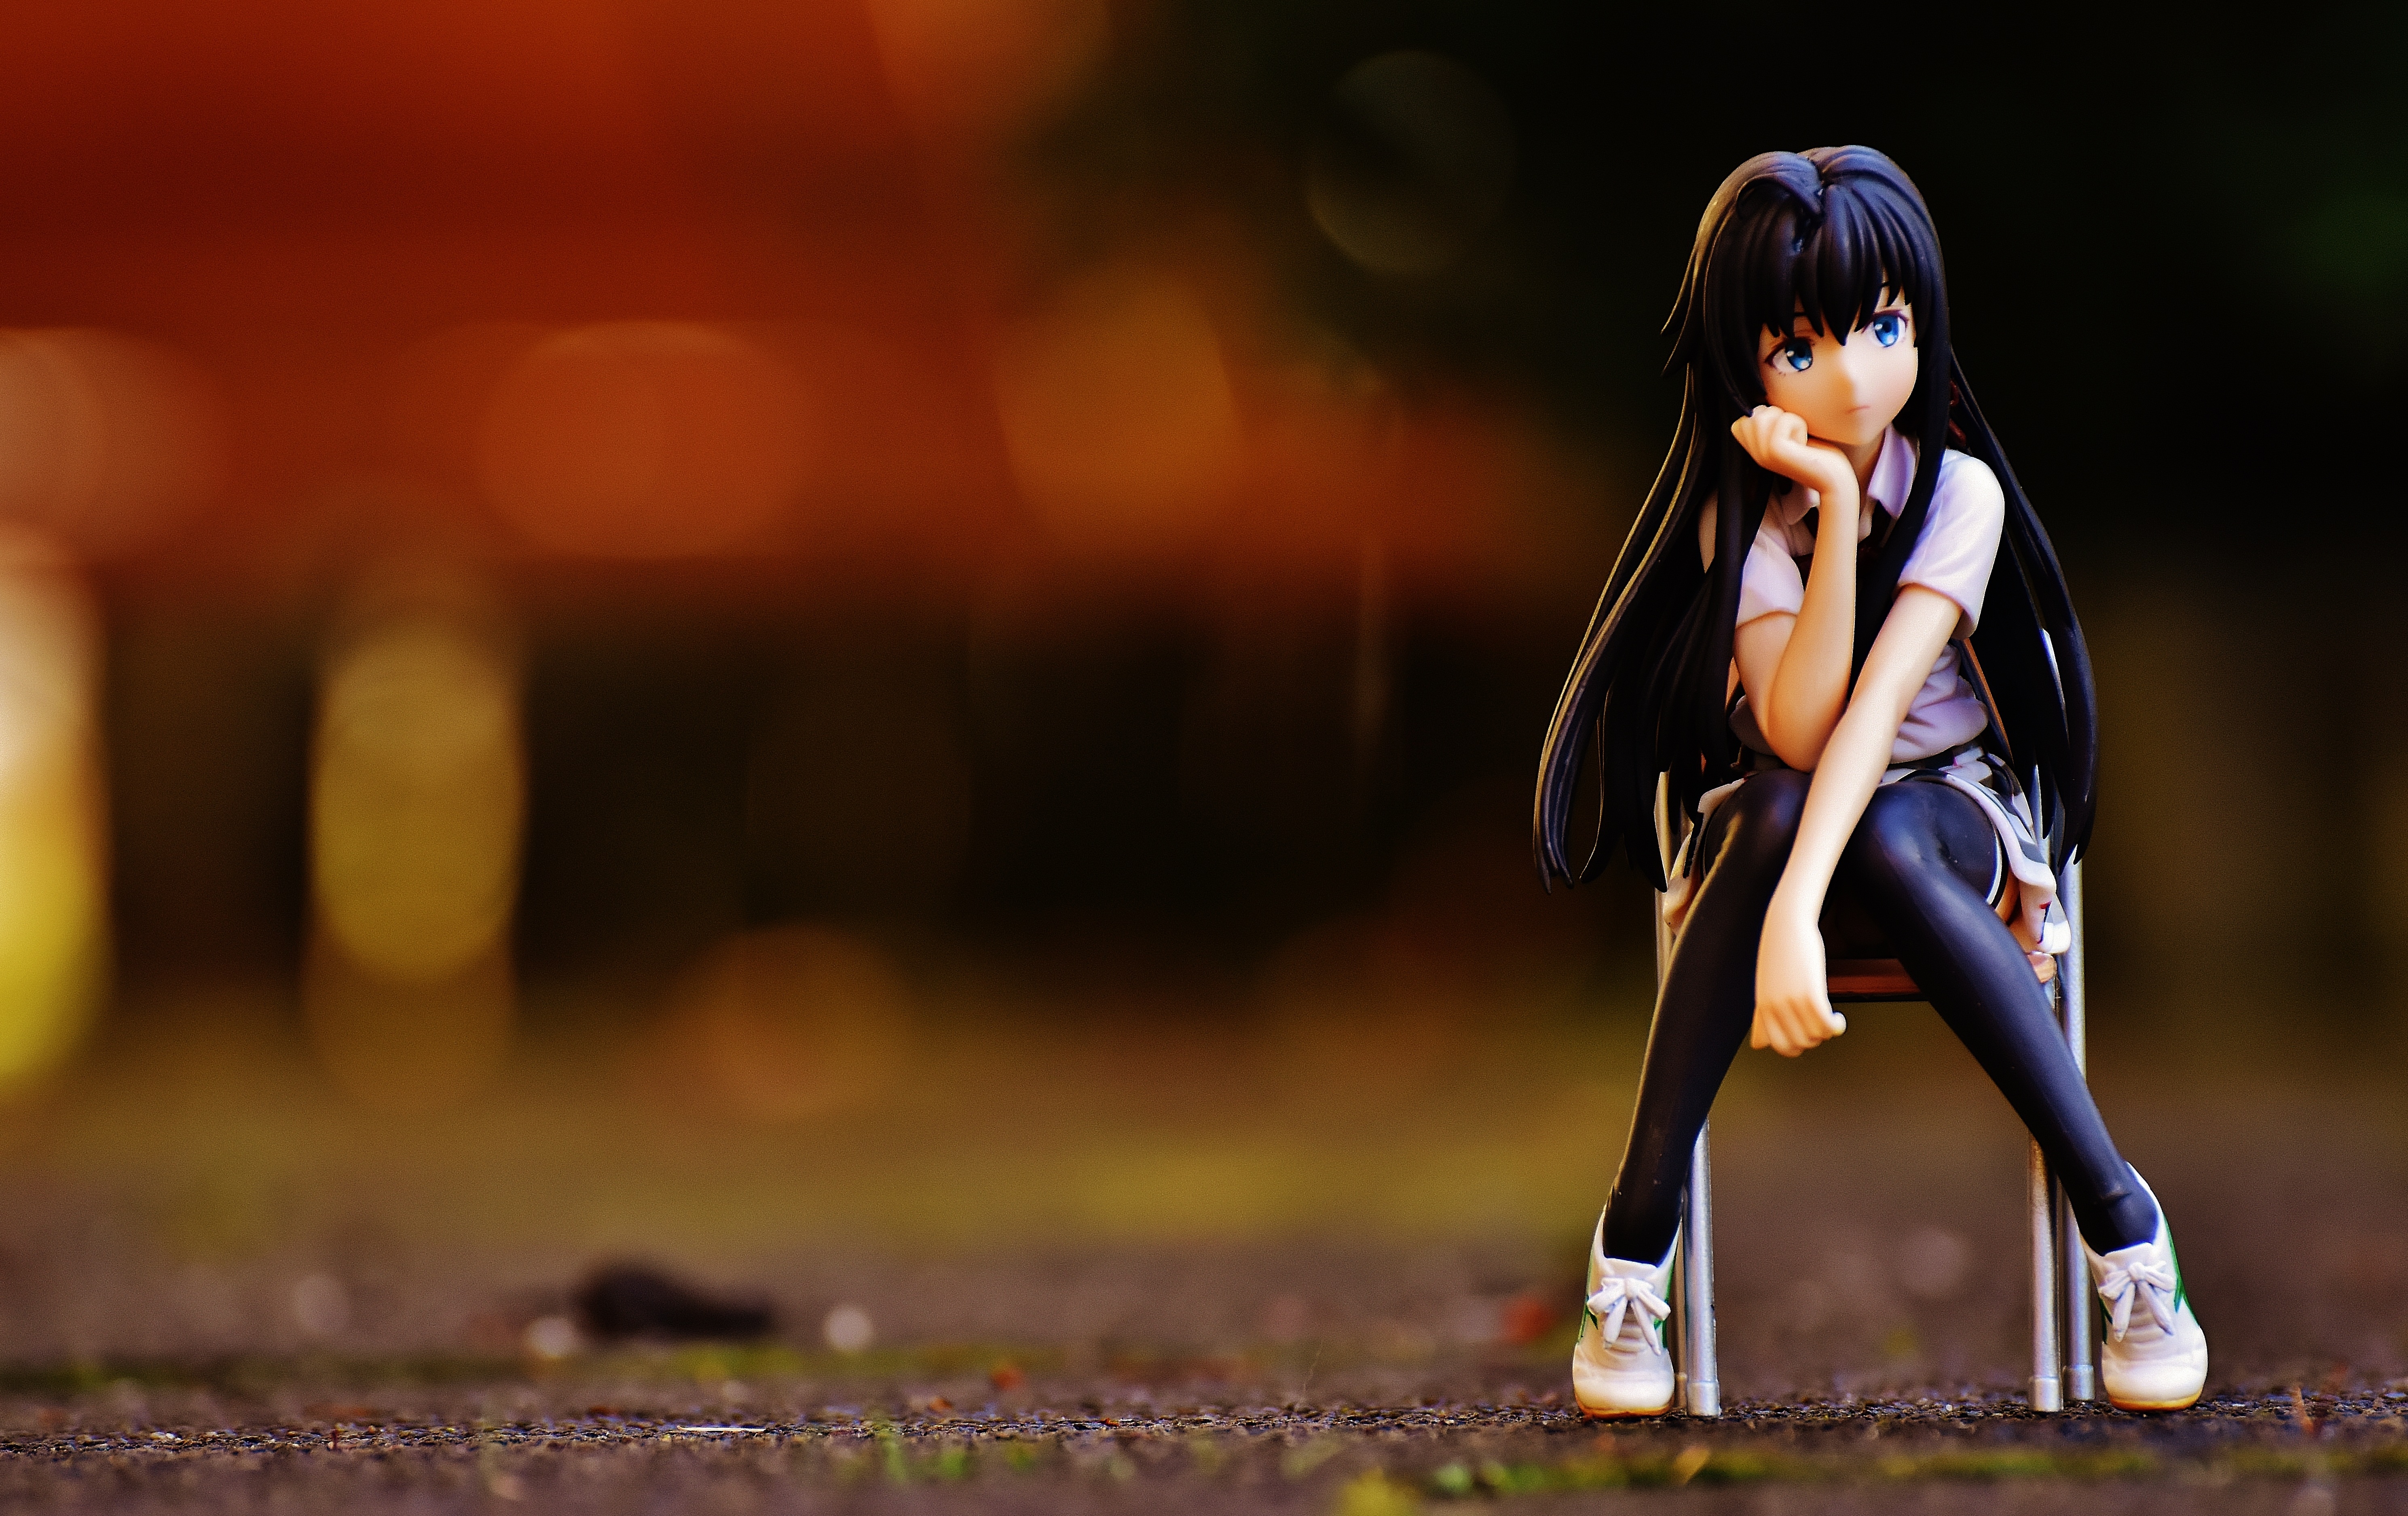
girl, chair, view, decoration, thoughtful, sit, sad, figure, fantasy, anime, screenshot, computer wallpaper